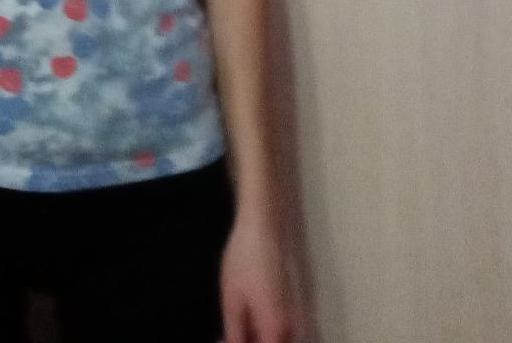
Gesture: no_gesture